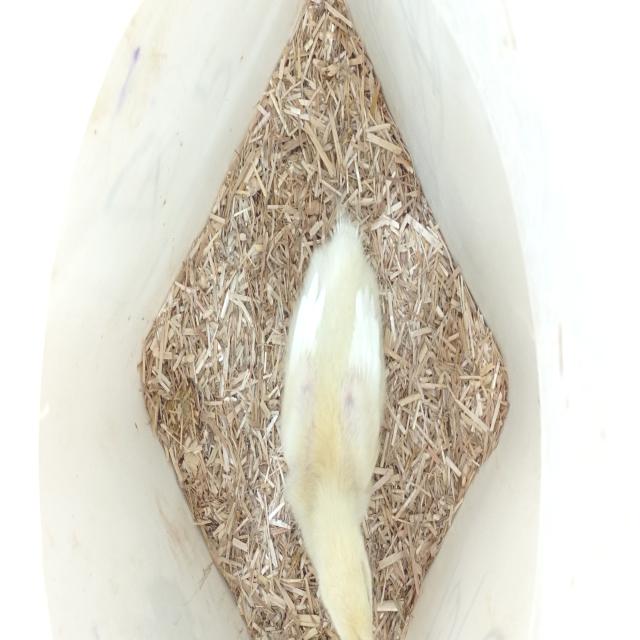
Weight: 201 g